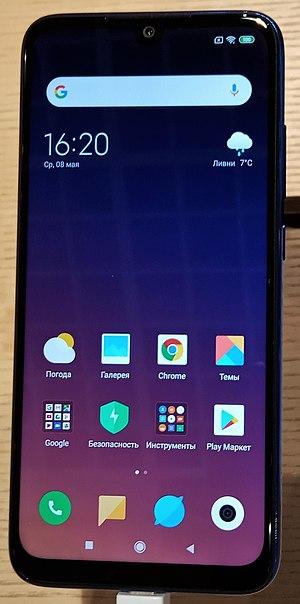
Redmi est une gamme d'appareils électronique d'entrée de gamme. Elle fut lancée en juillet 2013 et est depuis janvier 2019 une sous-marque de l'entreprise d'électronique chinoise Xiaomi.